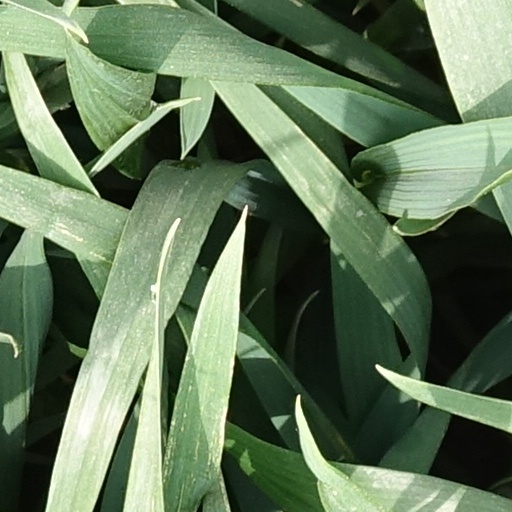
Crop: wheat